John Clum

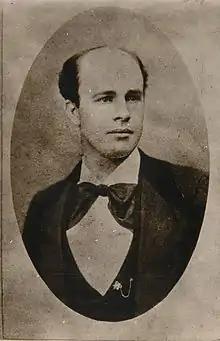
John P. Clum

John Philip Clum (September 1, 1851 – May 2, 1932) was an Indian agent for the San Carlos Apache Indian Reservation in the Arizona Territory. He implemented a limited form of self-government on the reservation that was so successful that other reservations were closed and their residents moved to San Carlos. Clum later became the first mayor of Tombstone, Arizona Territory, after its incorporation in 1881. He also founded the still-operating "The Tombstone Epitaph" on May 1, 1880. He later served in various postal service positions across the United States.